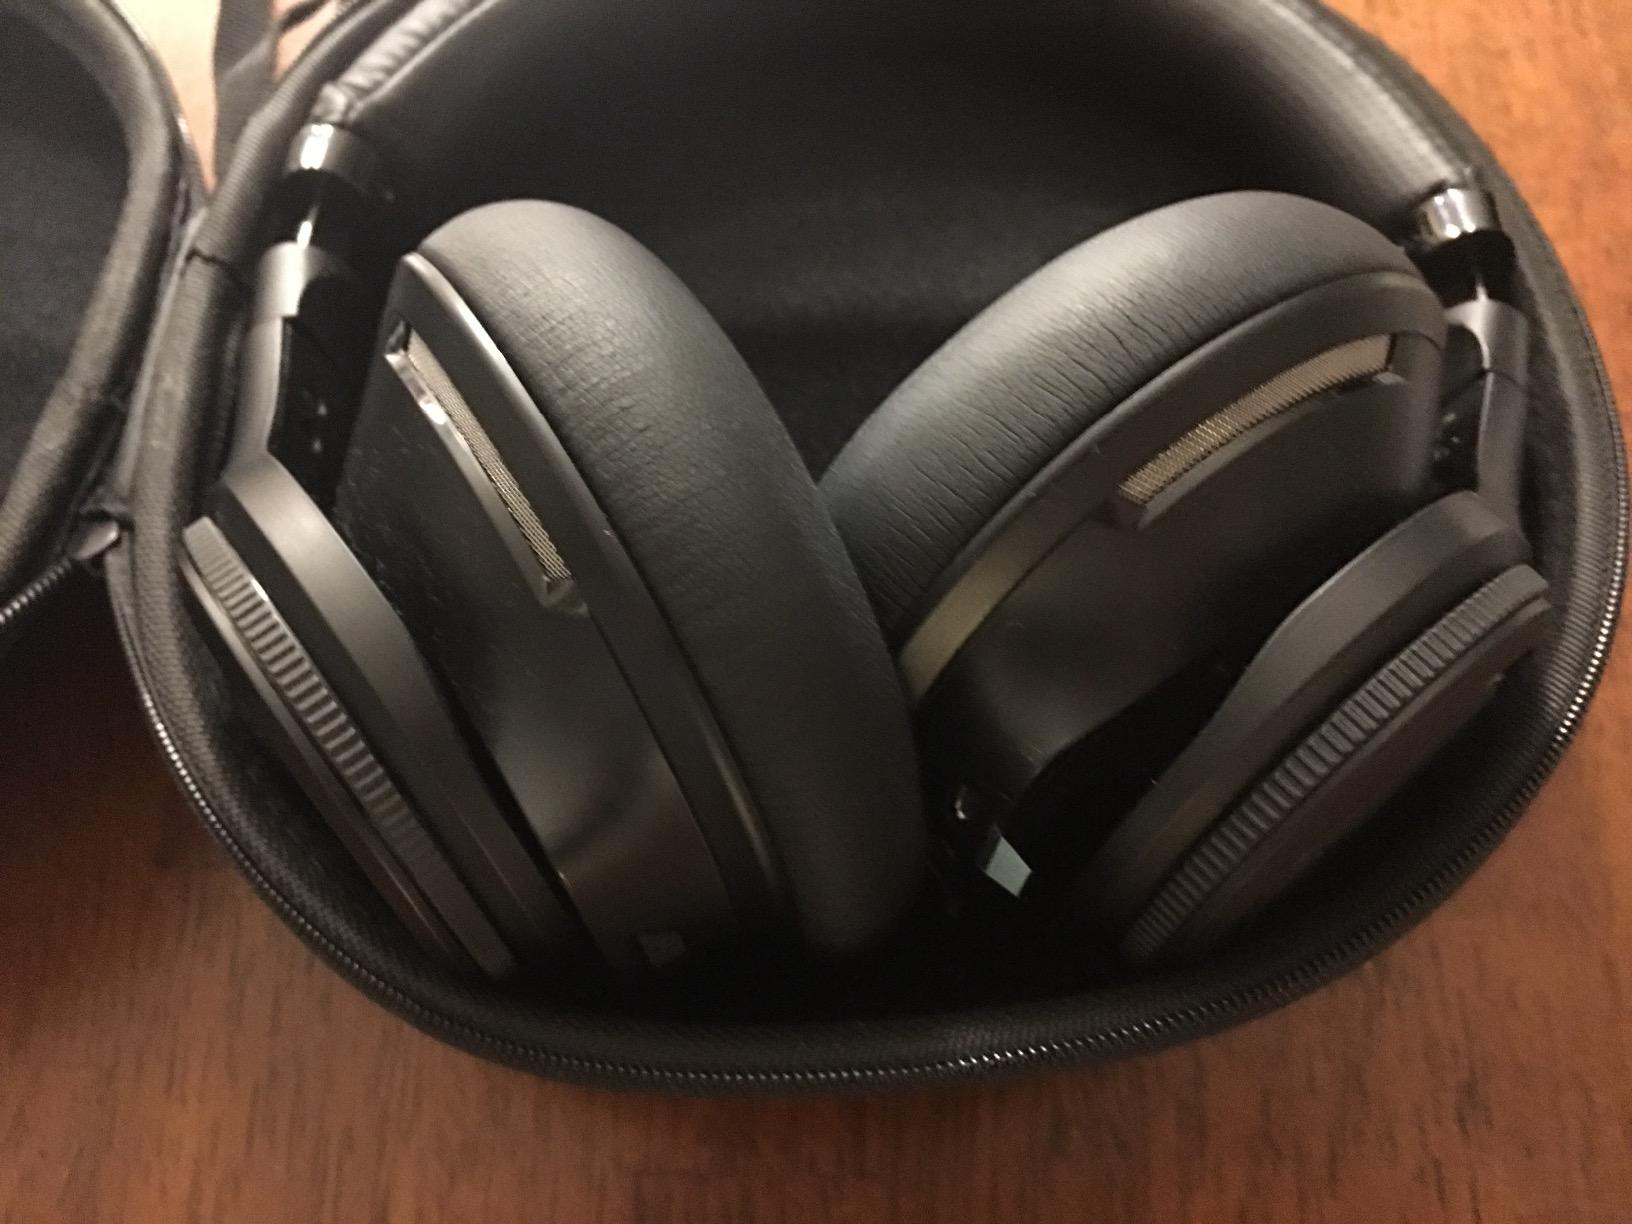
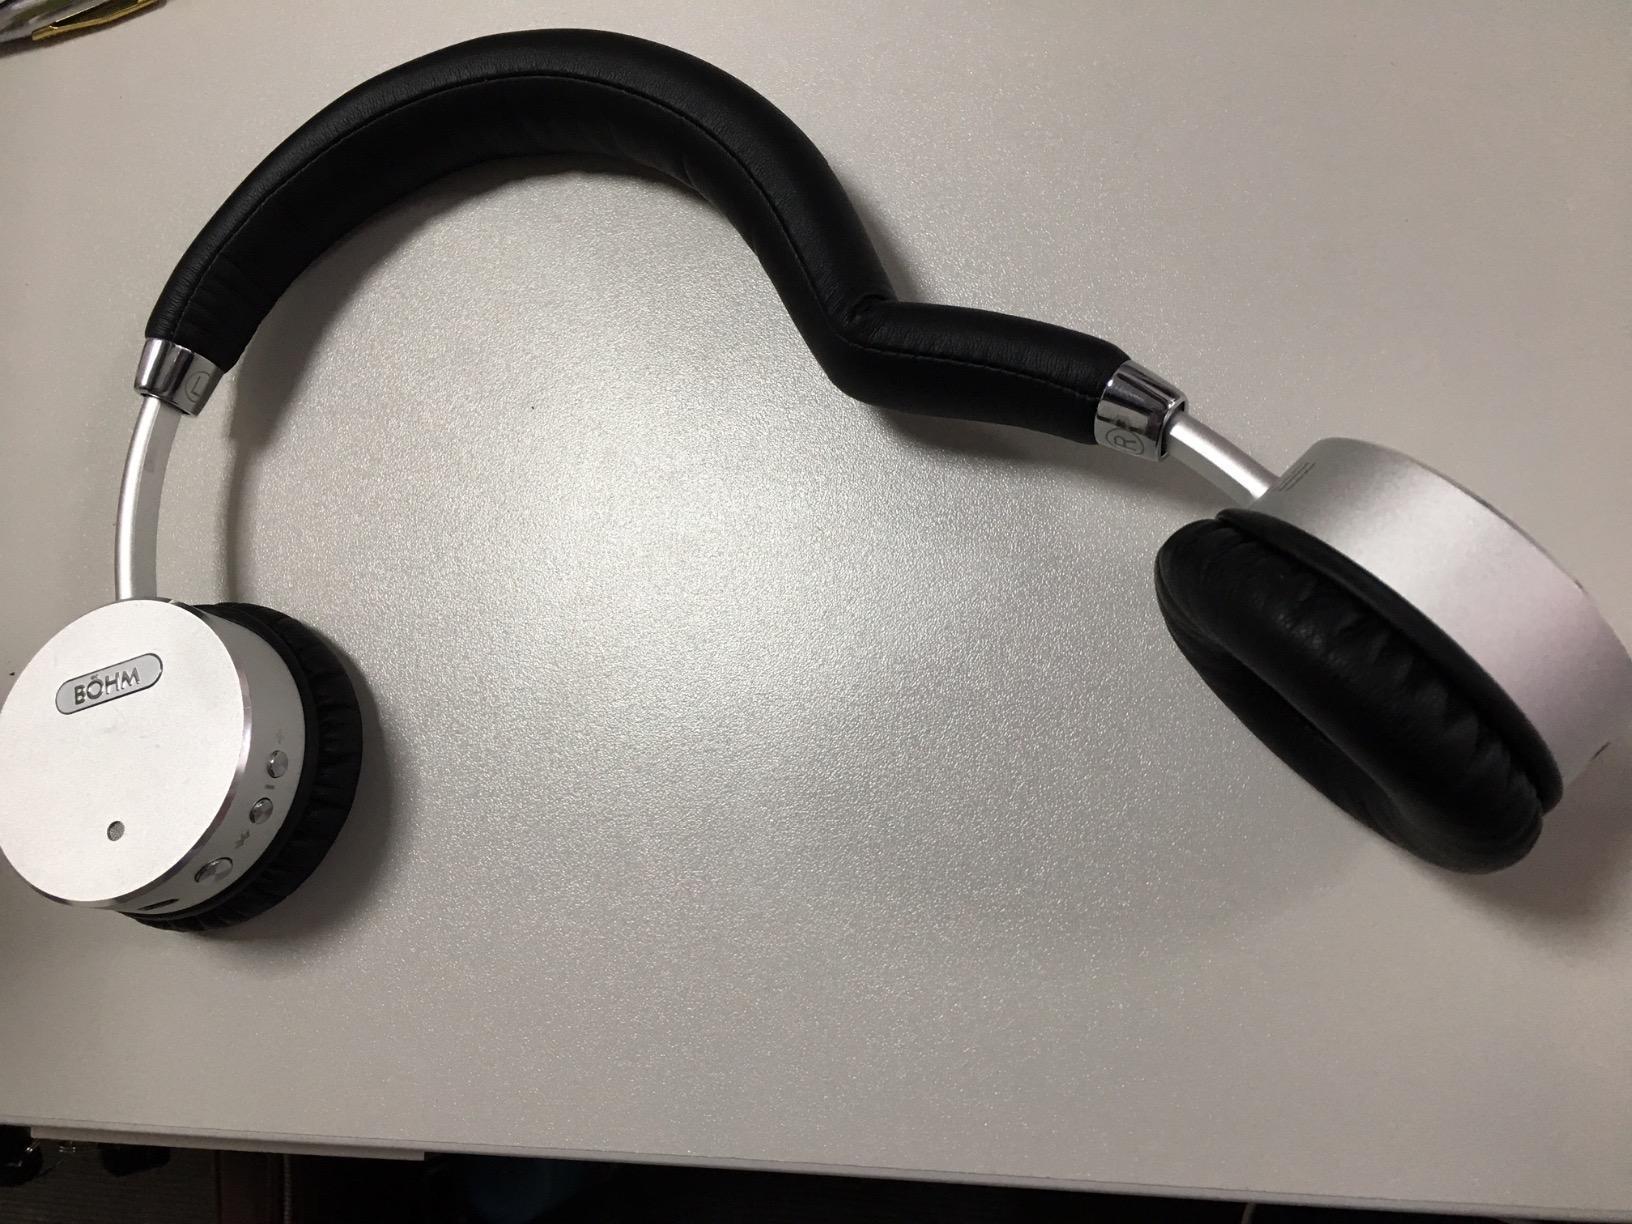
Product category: headphones
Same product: no